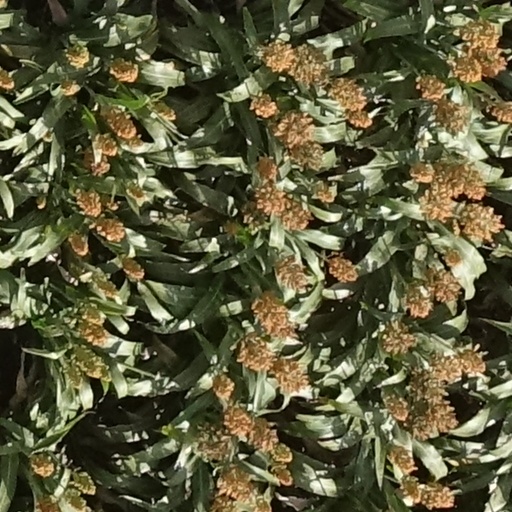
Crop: sorghum